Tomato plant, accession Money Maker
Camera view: tilt-top (135 deg); turntable rotation: 90 degrees
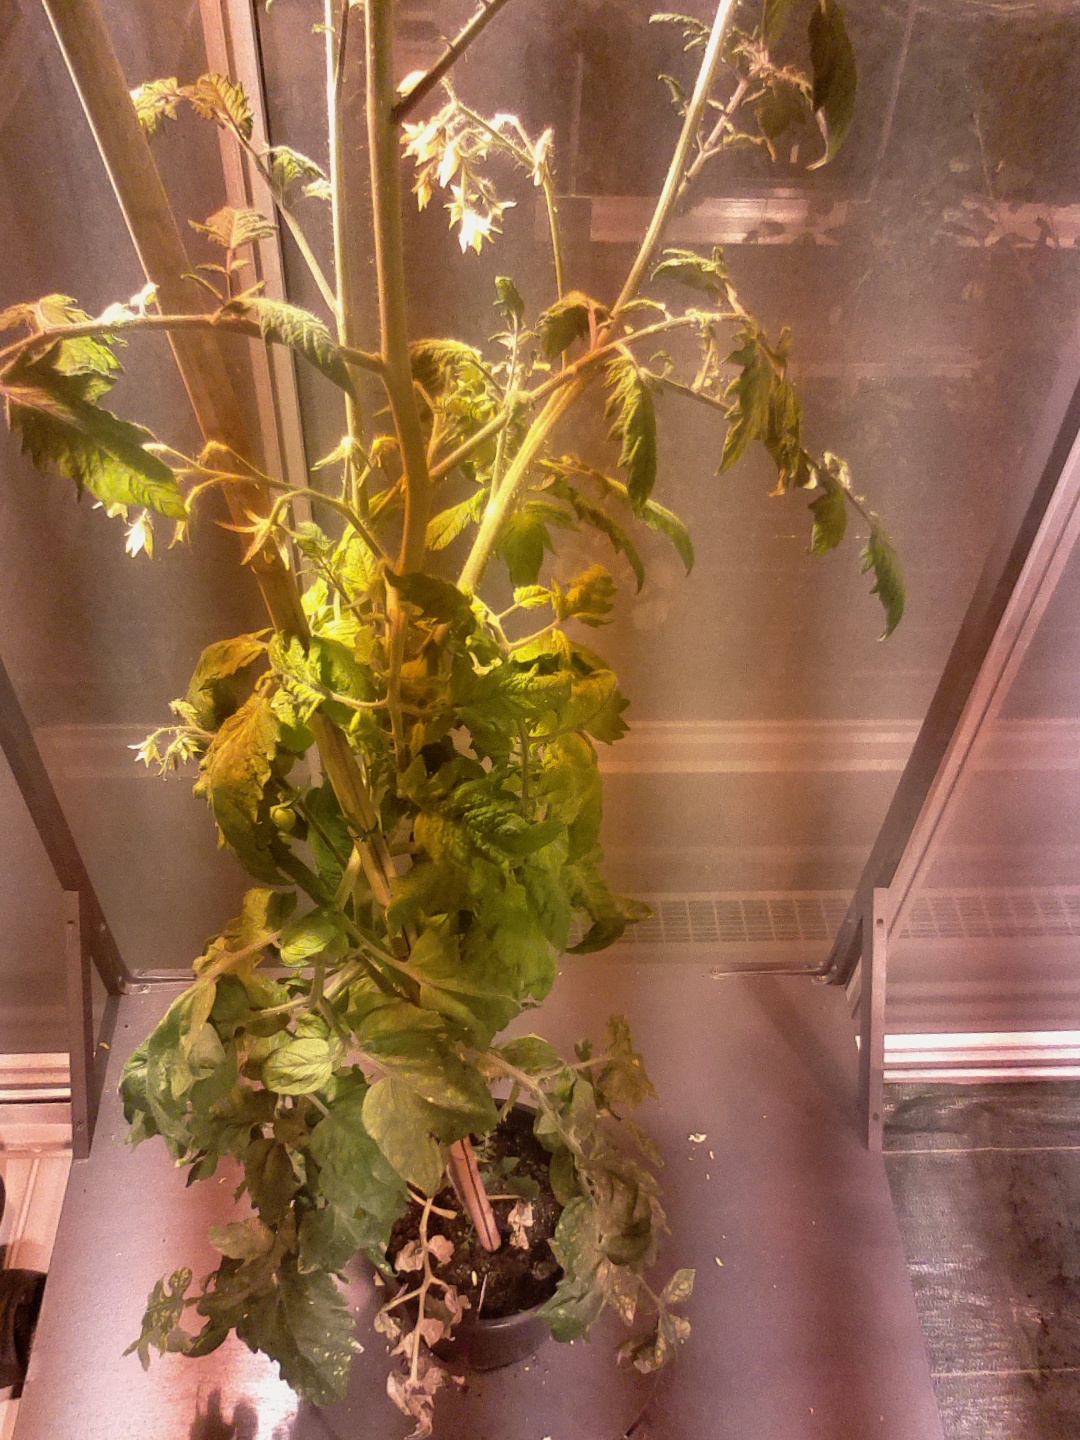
BBCH growth stage 72: 20%-30% of final fruit size